Municipal Art Gallery (Thessaloniki)

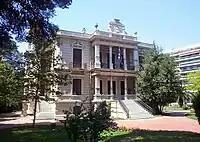
Villa Mordoch

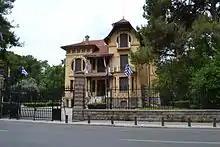
Villa Bianca

The Municipal Art Gallery of the Municipality of Thessaloniki in Central Macedonia, Greece was founded in 1966 as an offshoot of the Municipal Library. Since 1986 it has been housed in the Villa Mordoch on Vassilissis Olgas Avenue, a mansion designed by the architect Xenophon Paionidis in the eclectic style in 1905 and owned by the Municipality of Thessaloniki. Since 2013 it is housed in Villa Bianca, also on Vassilissis Olgas Avenue. It also uses the Makridis Room near the Posidonio sports centre on the sea front and the old Archaeological Museum (Yeni Cami) as permanent exhibition spaces.